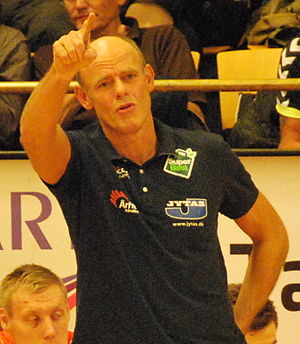
Erik Veje Rasmussen
Erik Veje Rasmussen den 7. september 2011
Håndboldtræner Erik Veje Rasmussen fra Århus Håndbold. Her i kamp mod Viborg Håndboldklub i Viborg Stadionhal.